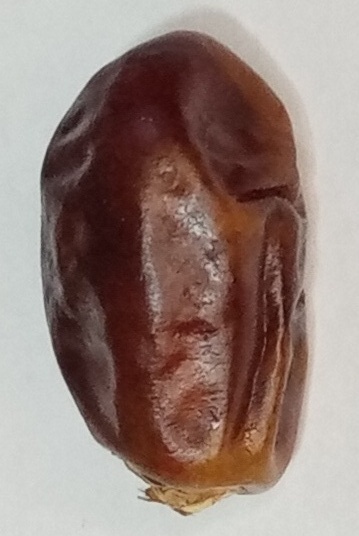
Variety: aseel
Size: medium
Grade: grade-1